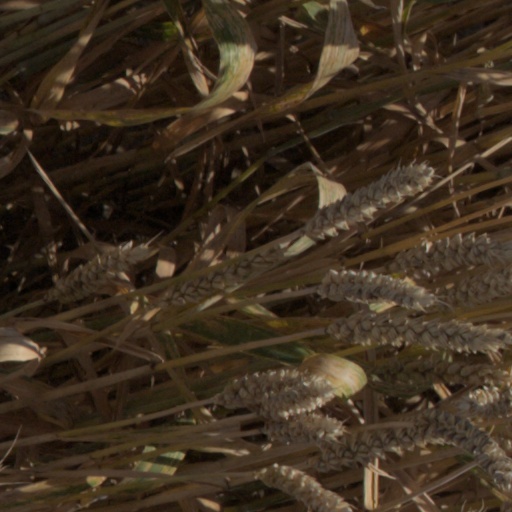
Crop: wheat